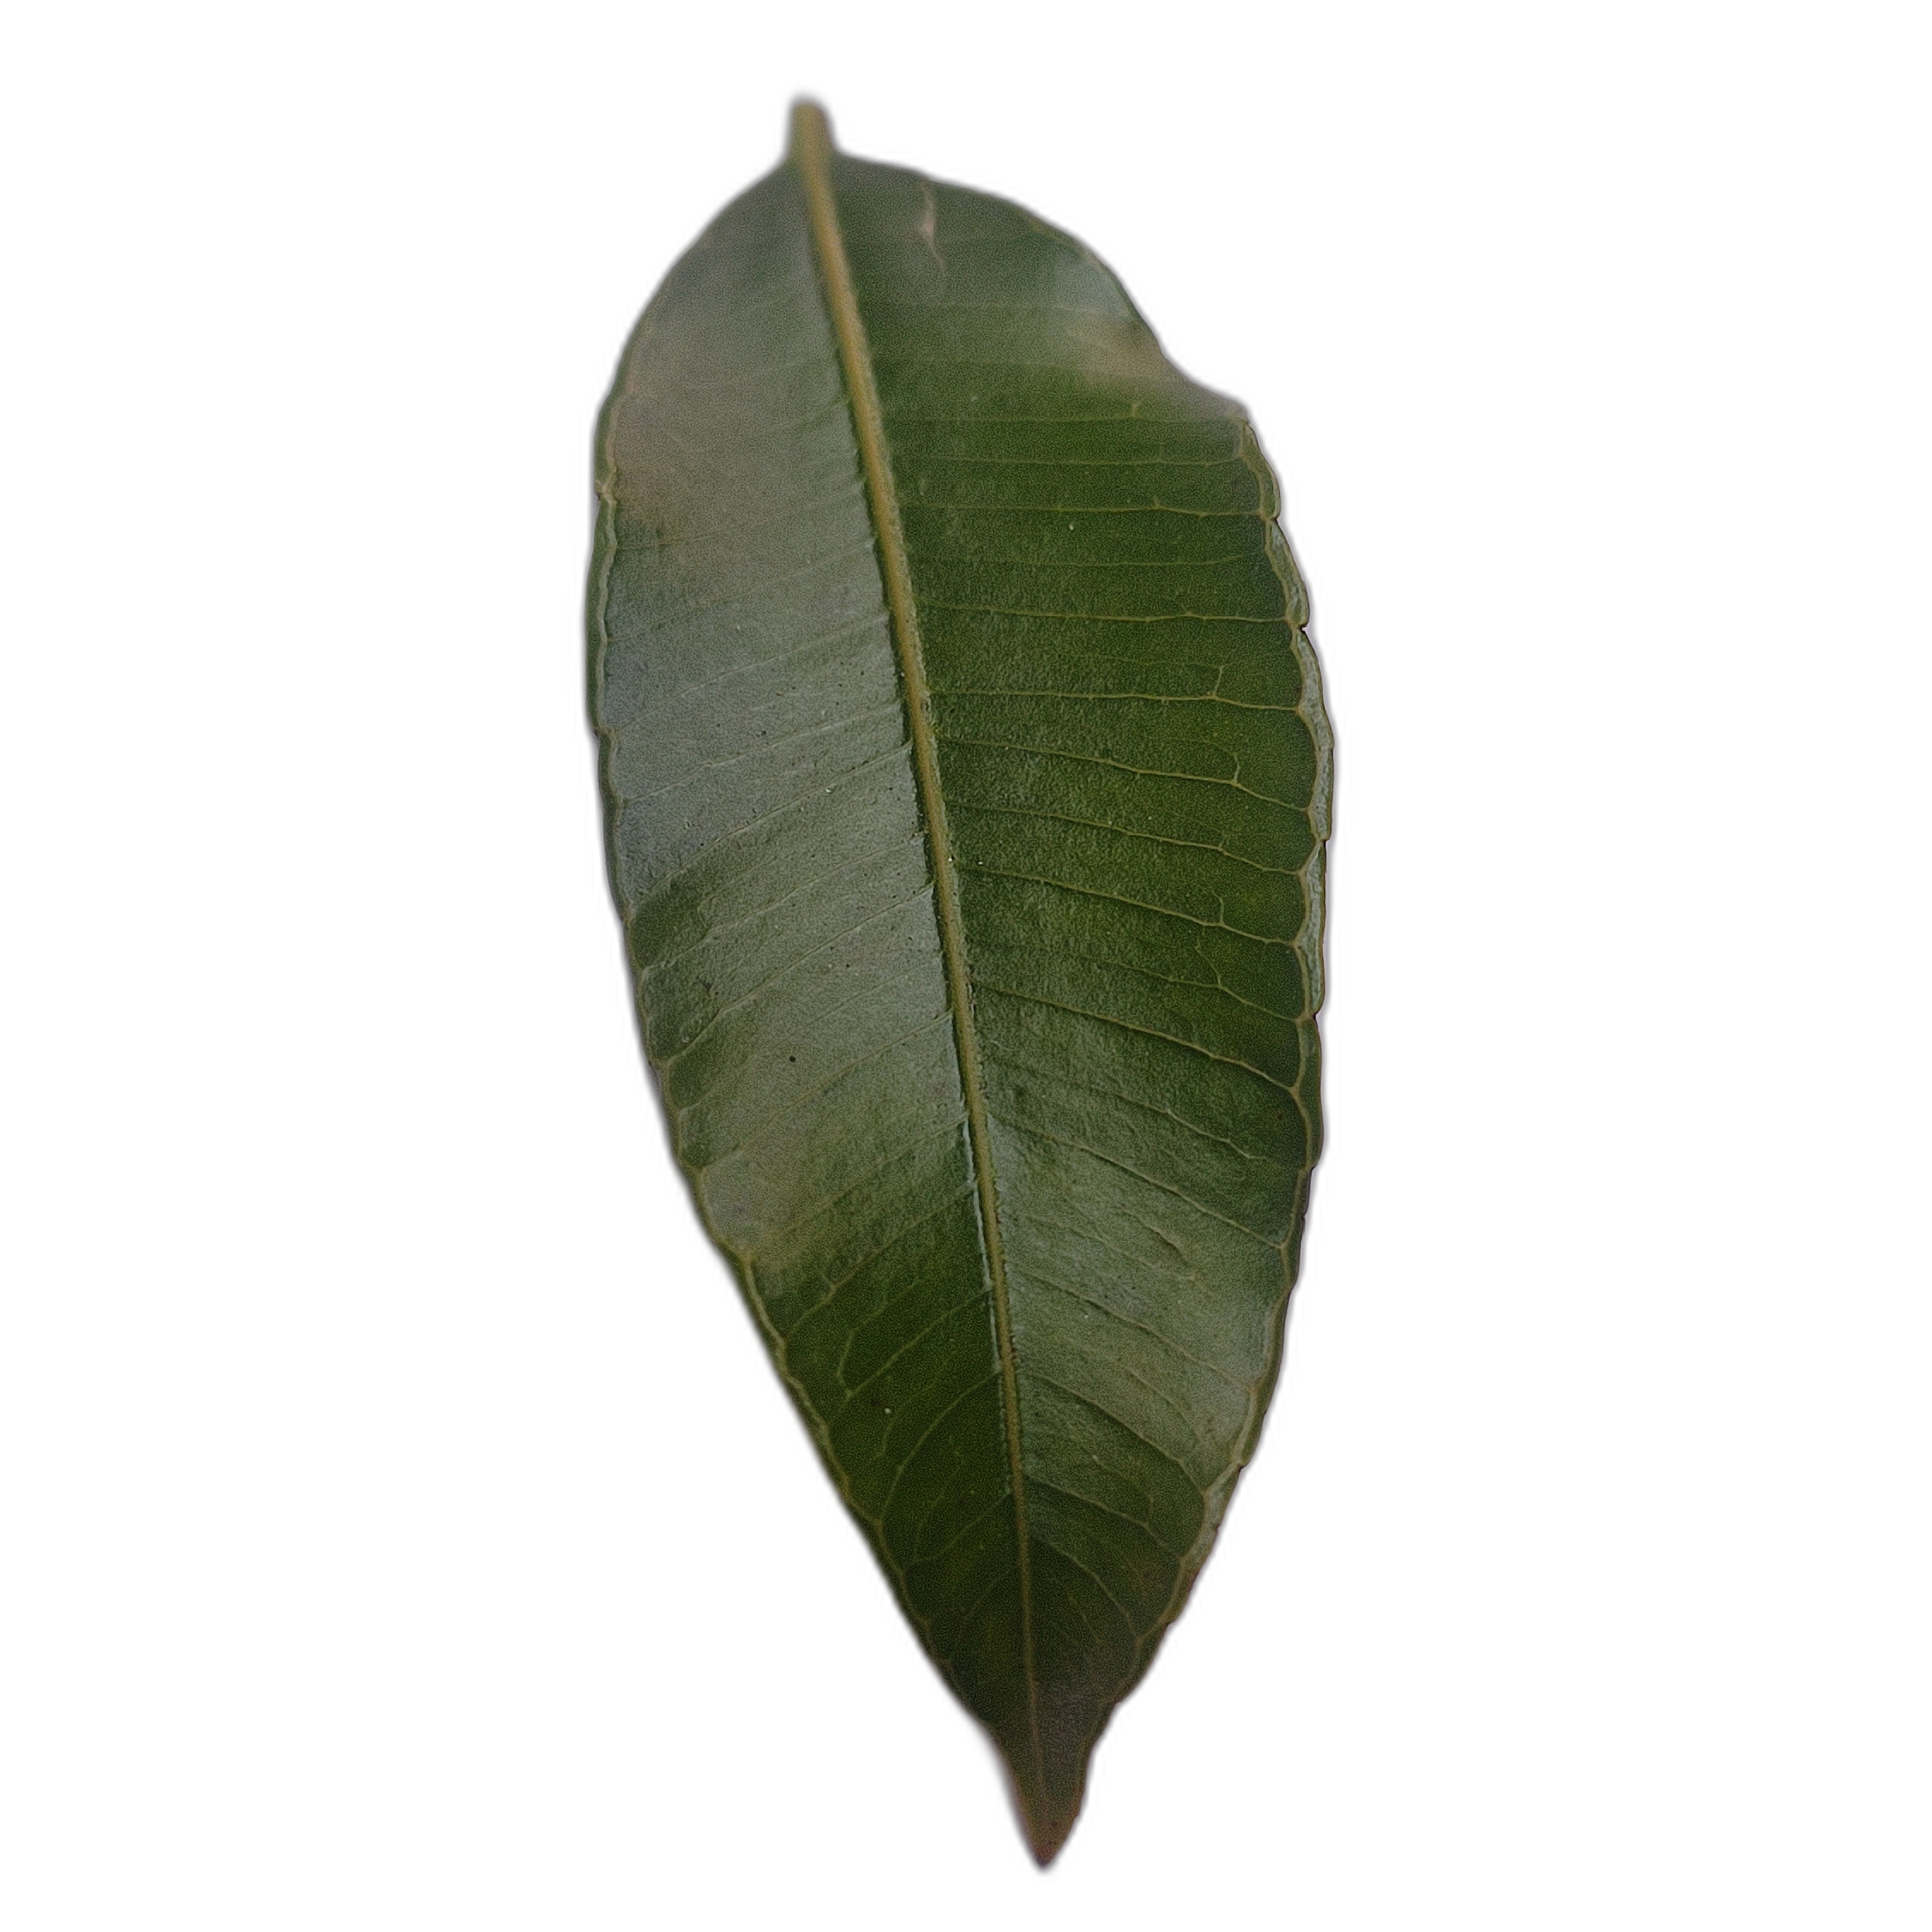
Label: healthy